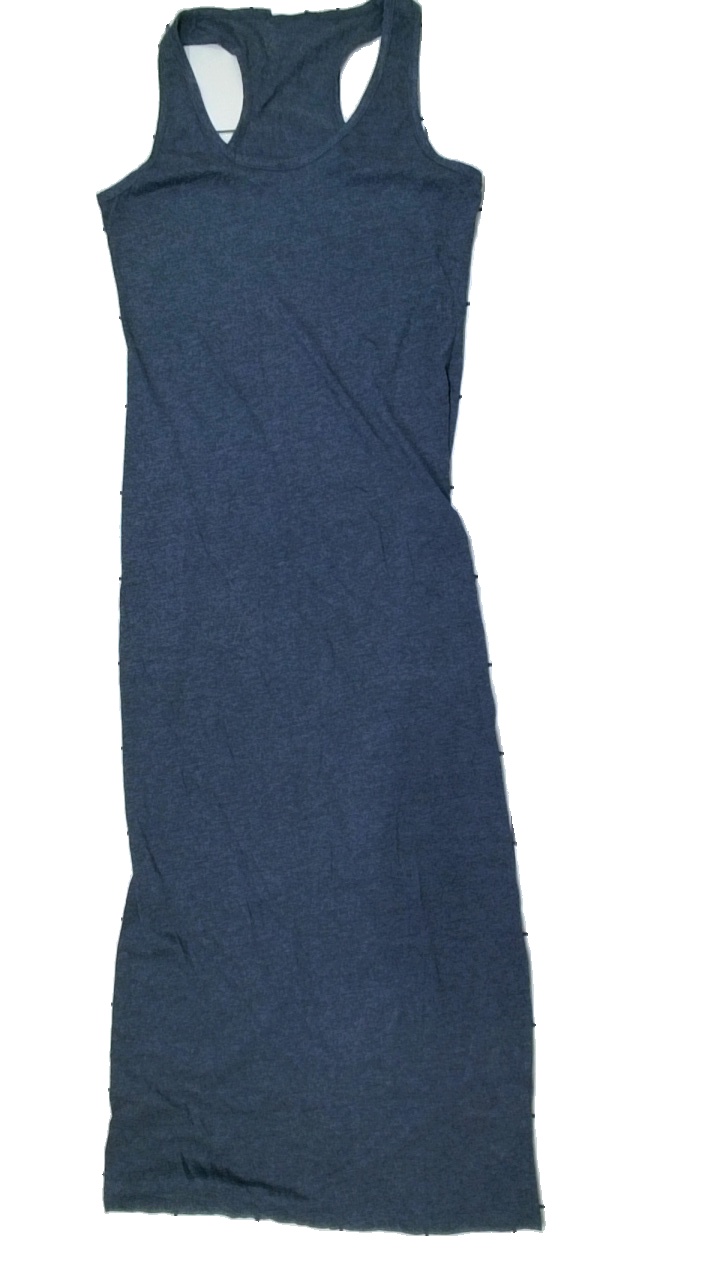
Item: Dress (Ladies)
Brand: Vila
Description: blå klänning, mycket nopprig
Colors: Blue
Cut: Regular
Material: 63% cotton 37% polyester
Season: All
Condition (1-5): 2
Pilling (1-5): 2
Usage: Export
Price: <50